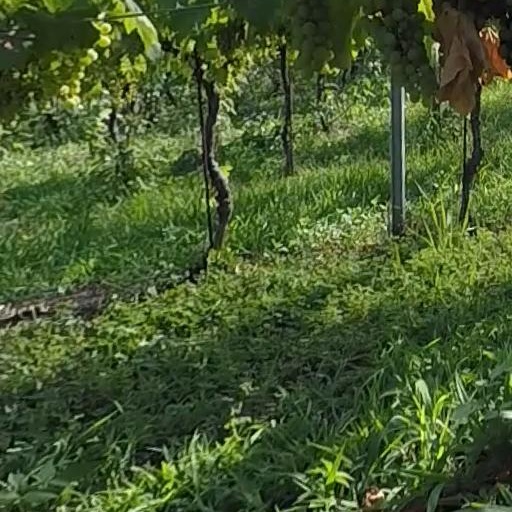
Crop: grape